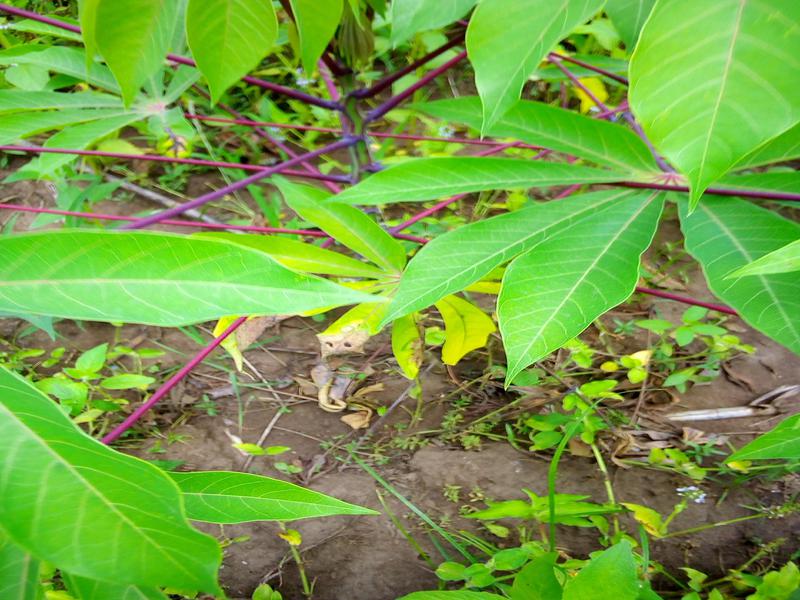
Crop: cassava
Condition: healthy